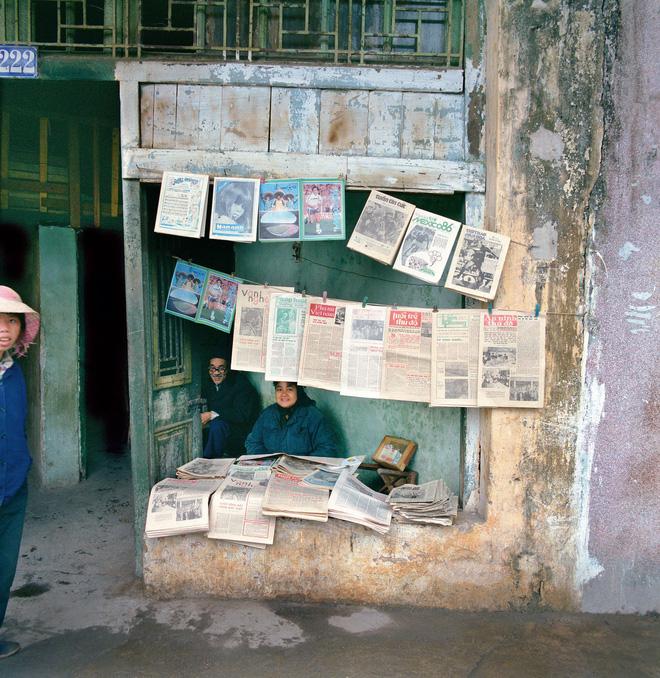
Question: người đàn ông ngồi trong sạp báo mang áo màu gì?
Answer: người đàn ông mặc áo màu đen